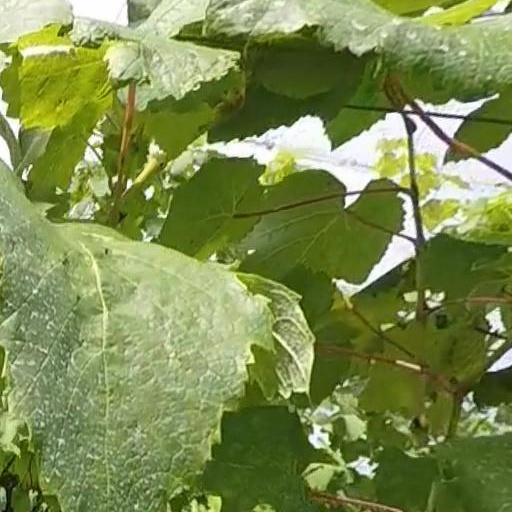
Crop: grape